Equitable Life Building (Manhattan)

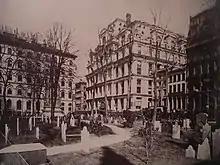
1870 view from Trinity Church's cemetery

The company's success led Equitable's board to hold a meeting in December 1865, because the firm needed extra space and had already been subjected to two fires. Over the next two years, the company acquired seven lots at 116–124 Broadway and 84–86 Cedar Street; the lots totaled and had cost an average . When Hyde suggested to Equitable's building committee he wanted to build an eight-story edifice, the committee viewed the proposal skeptically; Hyde stated the building would include elevators. The committee looked at buildings in other cities across the U.S. and hosted a building competition with several contestants. Charles D. Gambrill and Henry Hobson Richardson, Richard Morris Hunt, and George B. Post each submitted proposals, which were rejected by the committee. Gambrill and Richardson's plan, which featured a large central clerking hall lit by skylights, prioritized the usage of the site. By contrast, Hunt proposed three schemes in which a geometric clerking hall was illuminated by exterior walls. While Post's plans no longer exist, his designs influenced the inclusion of the sculptural pediment and the facade pavilion.